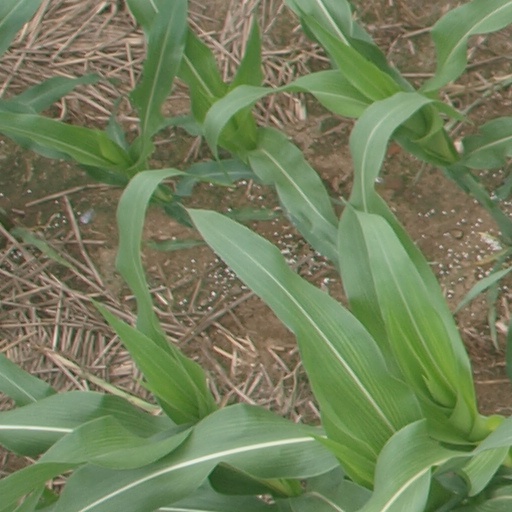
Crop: maize; corn